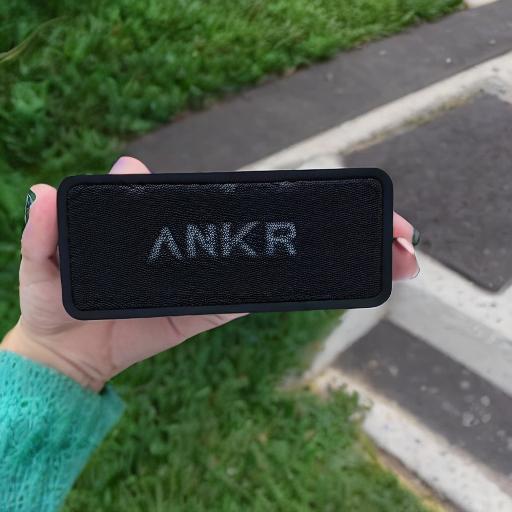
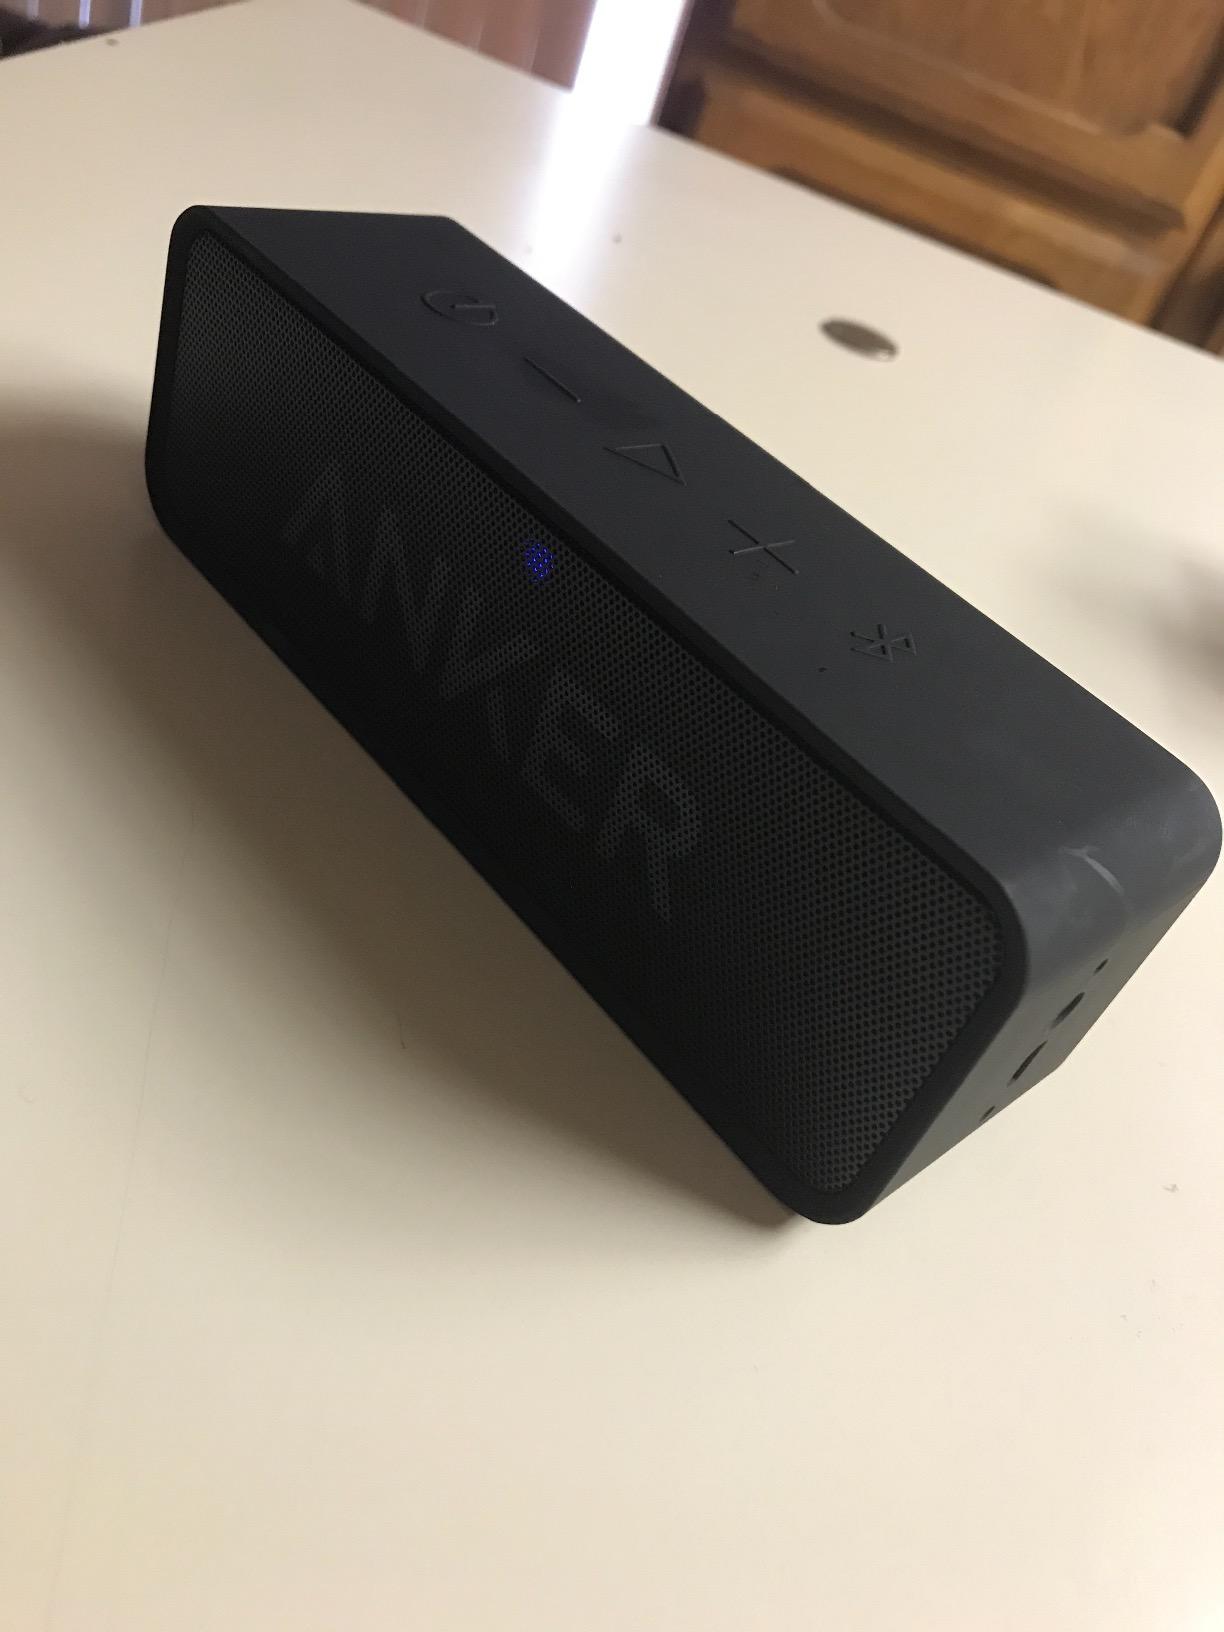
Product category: speaker
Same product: no